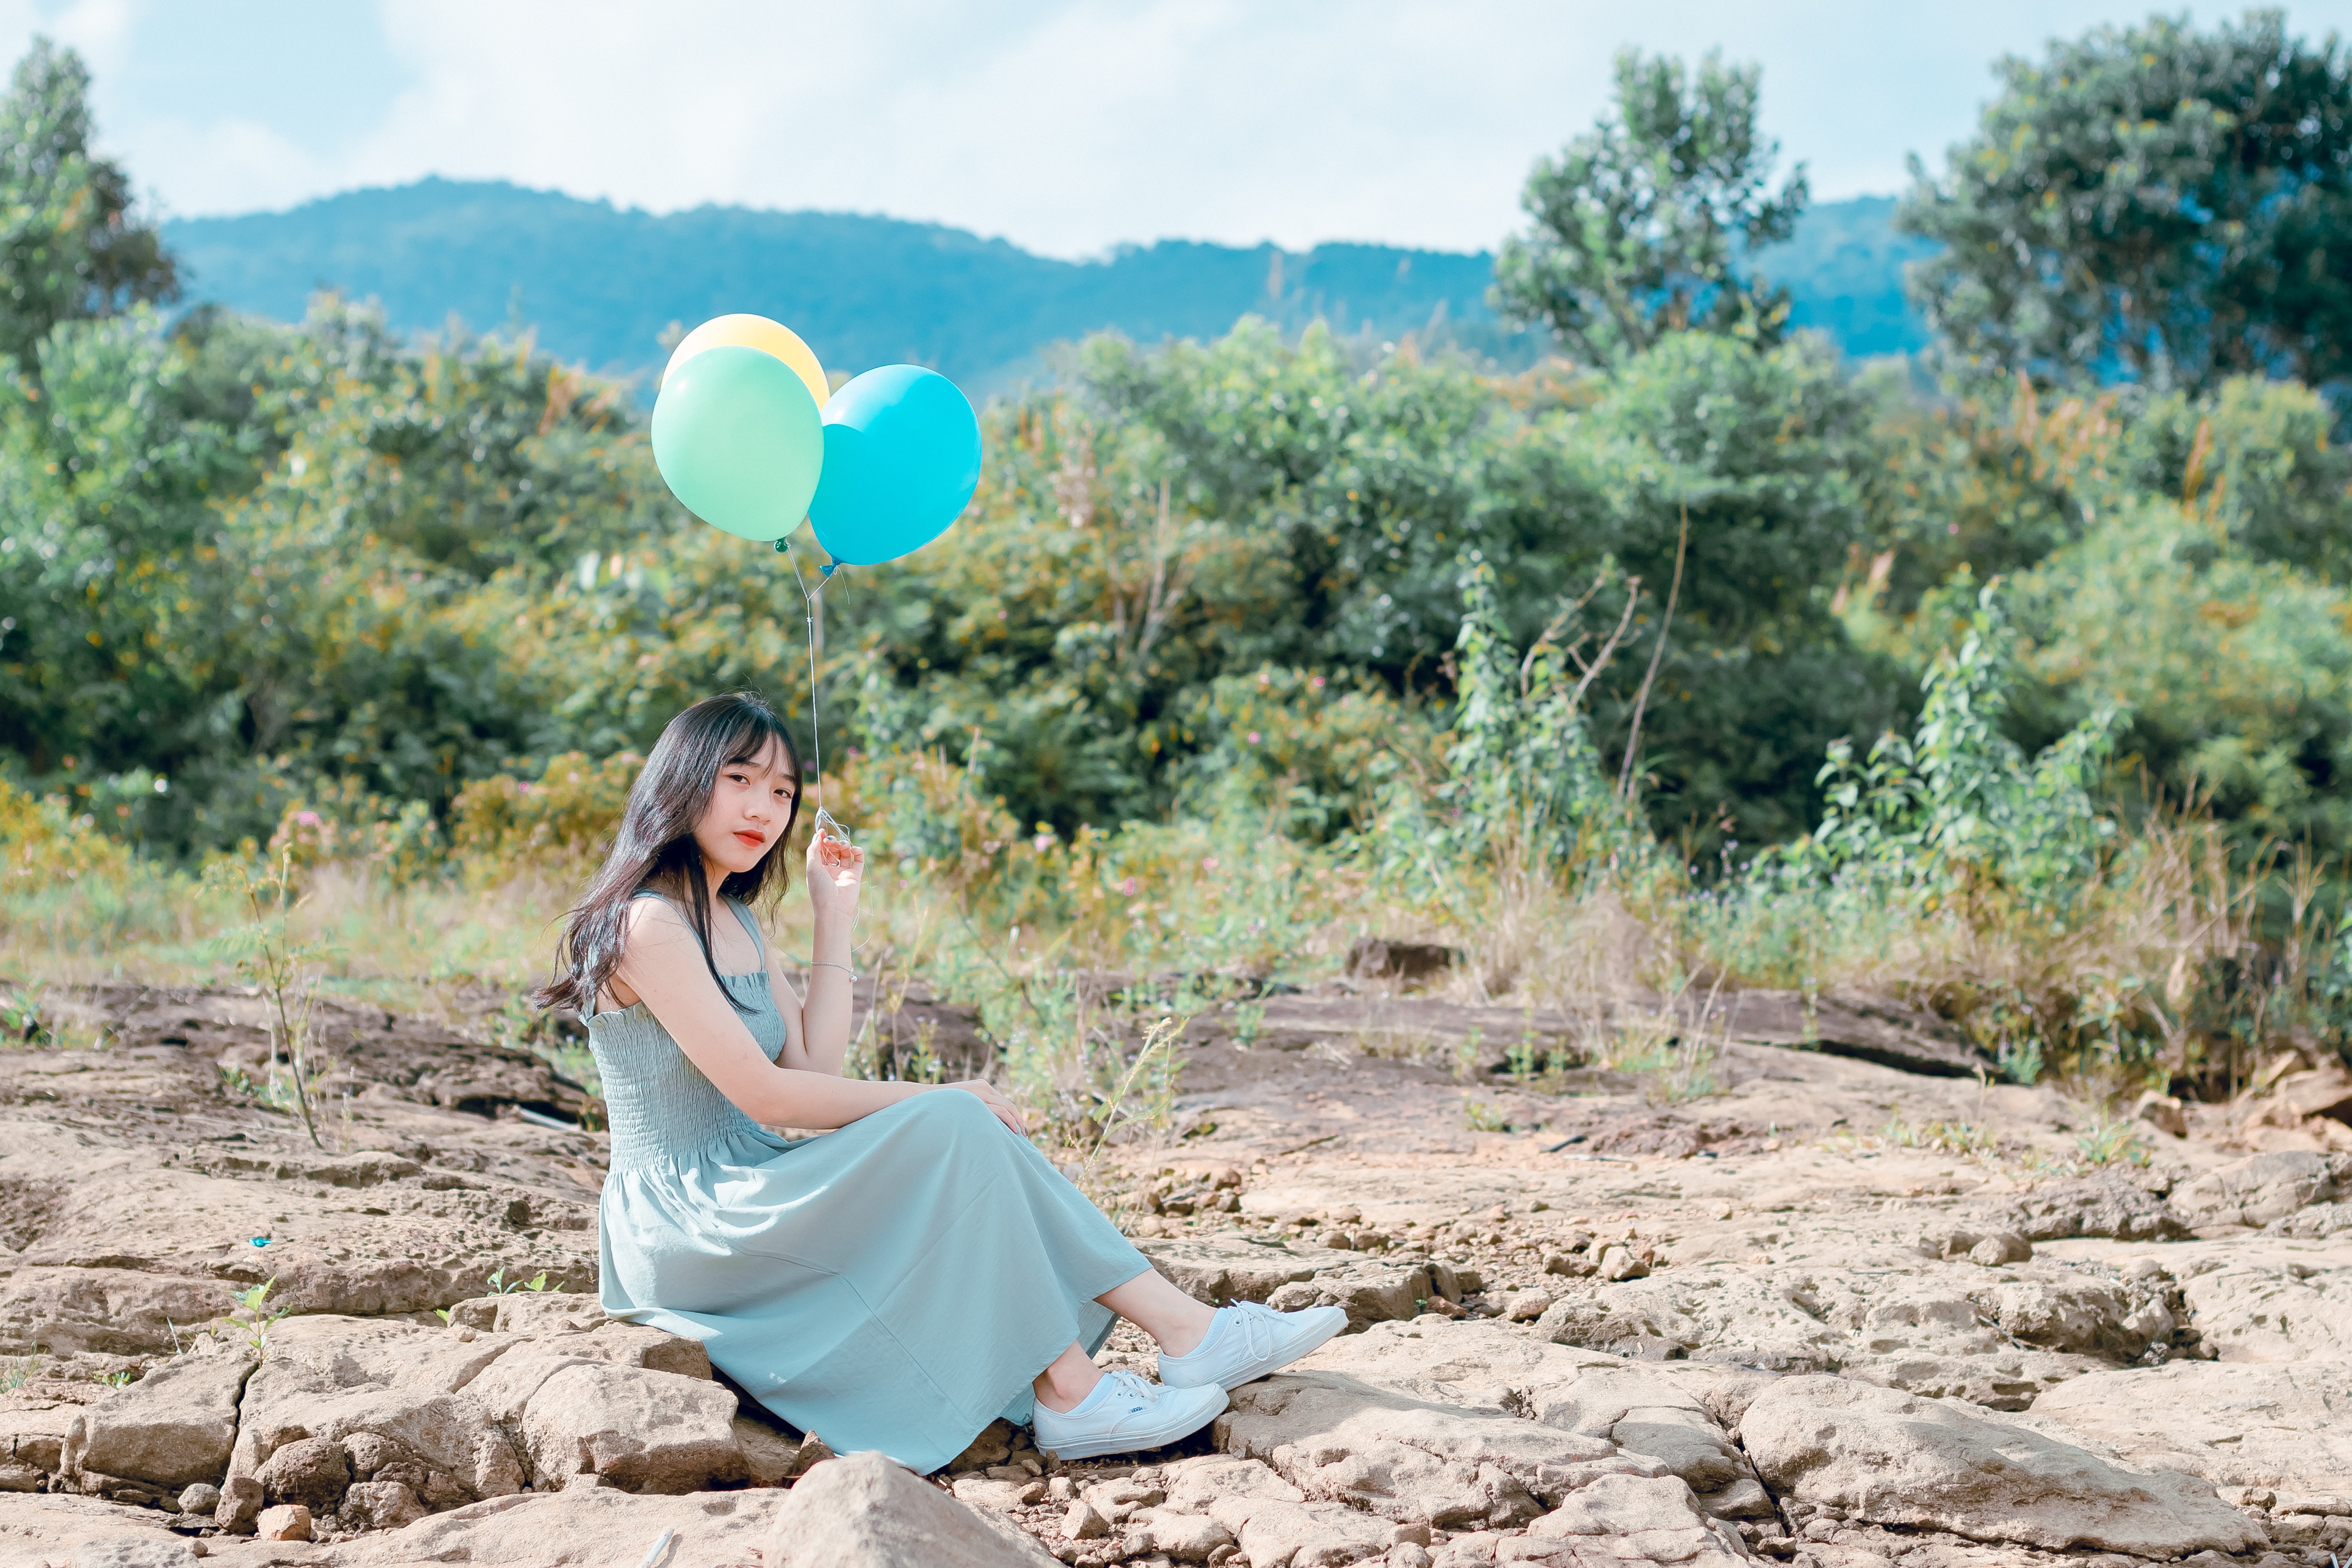
People in nature, photograph, turquoise, blue, dress, beauty, yellow, skin, sitting, sky, photography, photo shoot, balloon, fashion, summer, tree, spring, landscape, smile, portrait photography, happy, outerwear, rock, plant, vacation, cloud, brown hair, grassland, forest, long hair, love